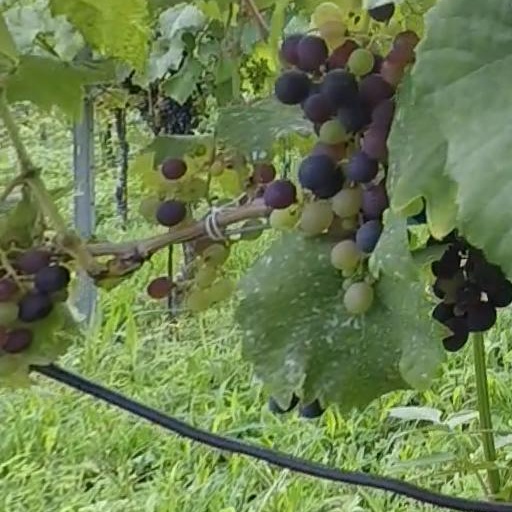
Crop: grape